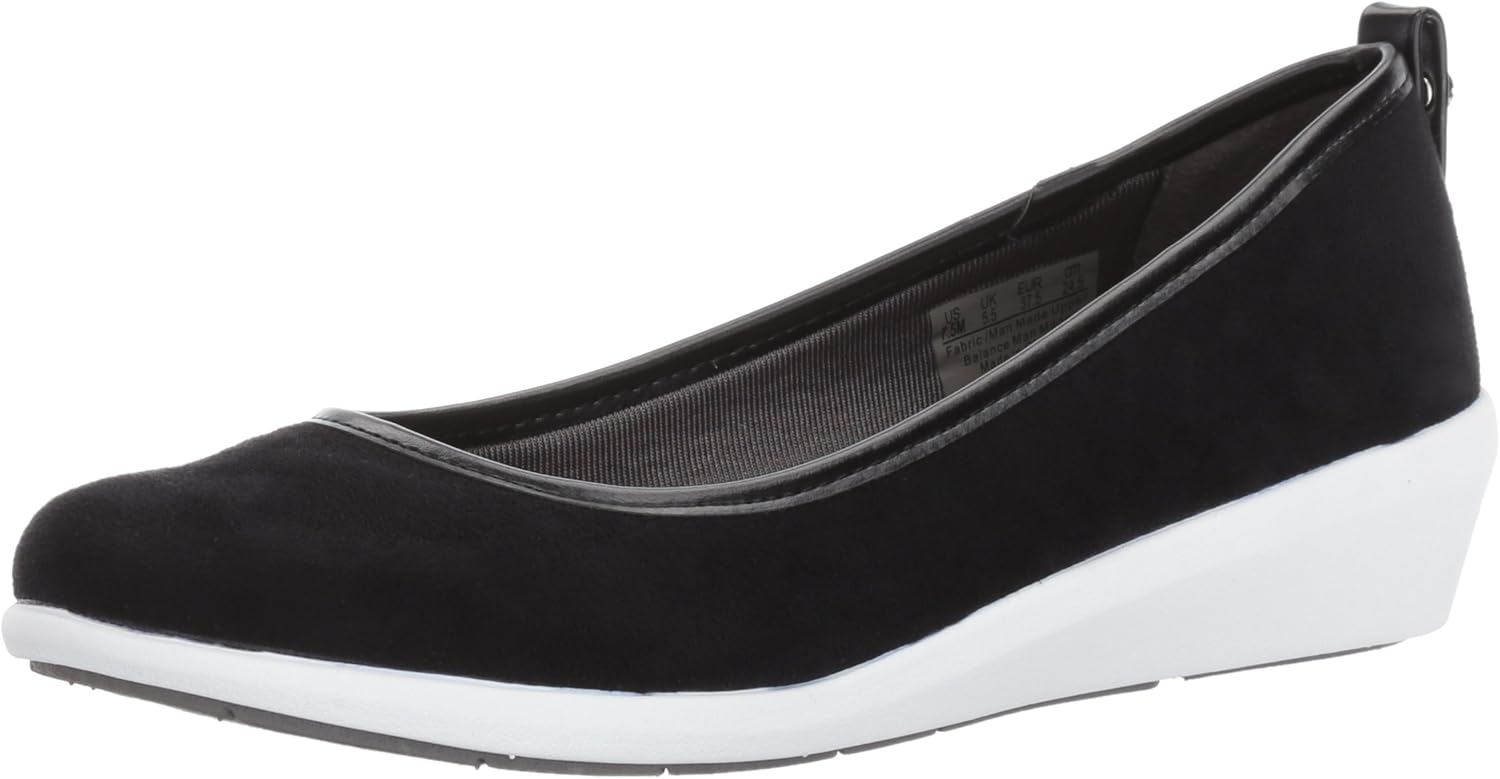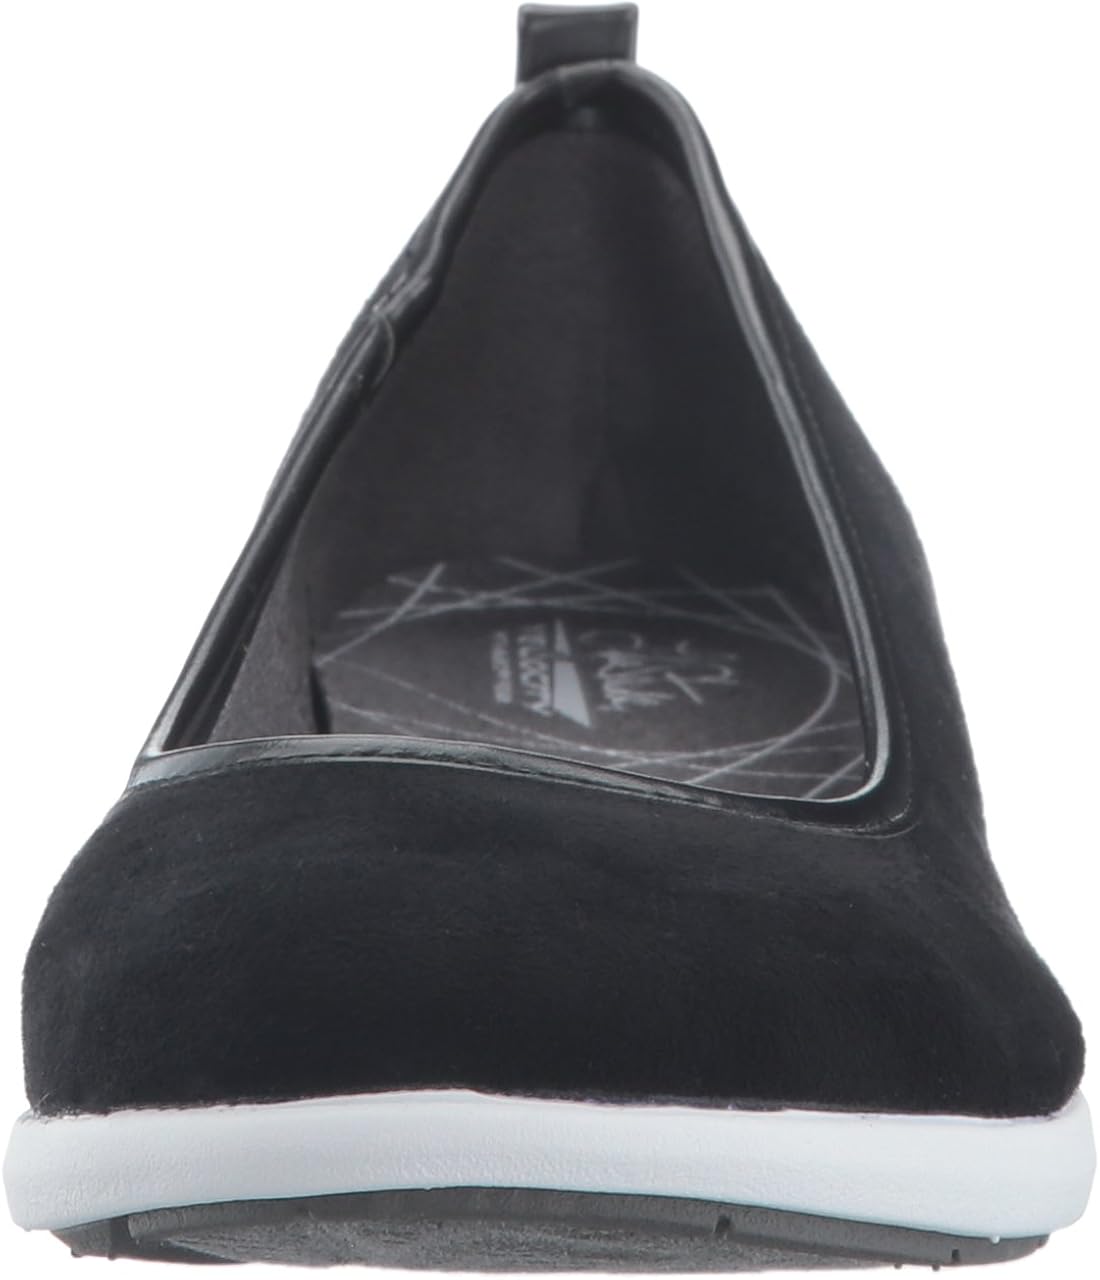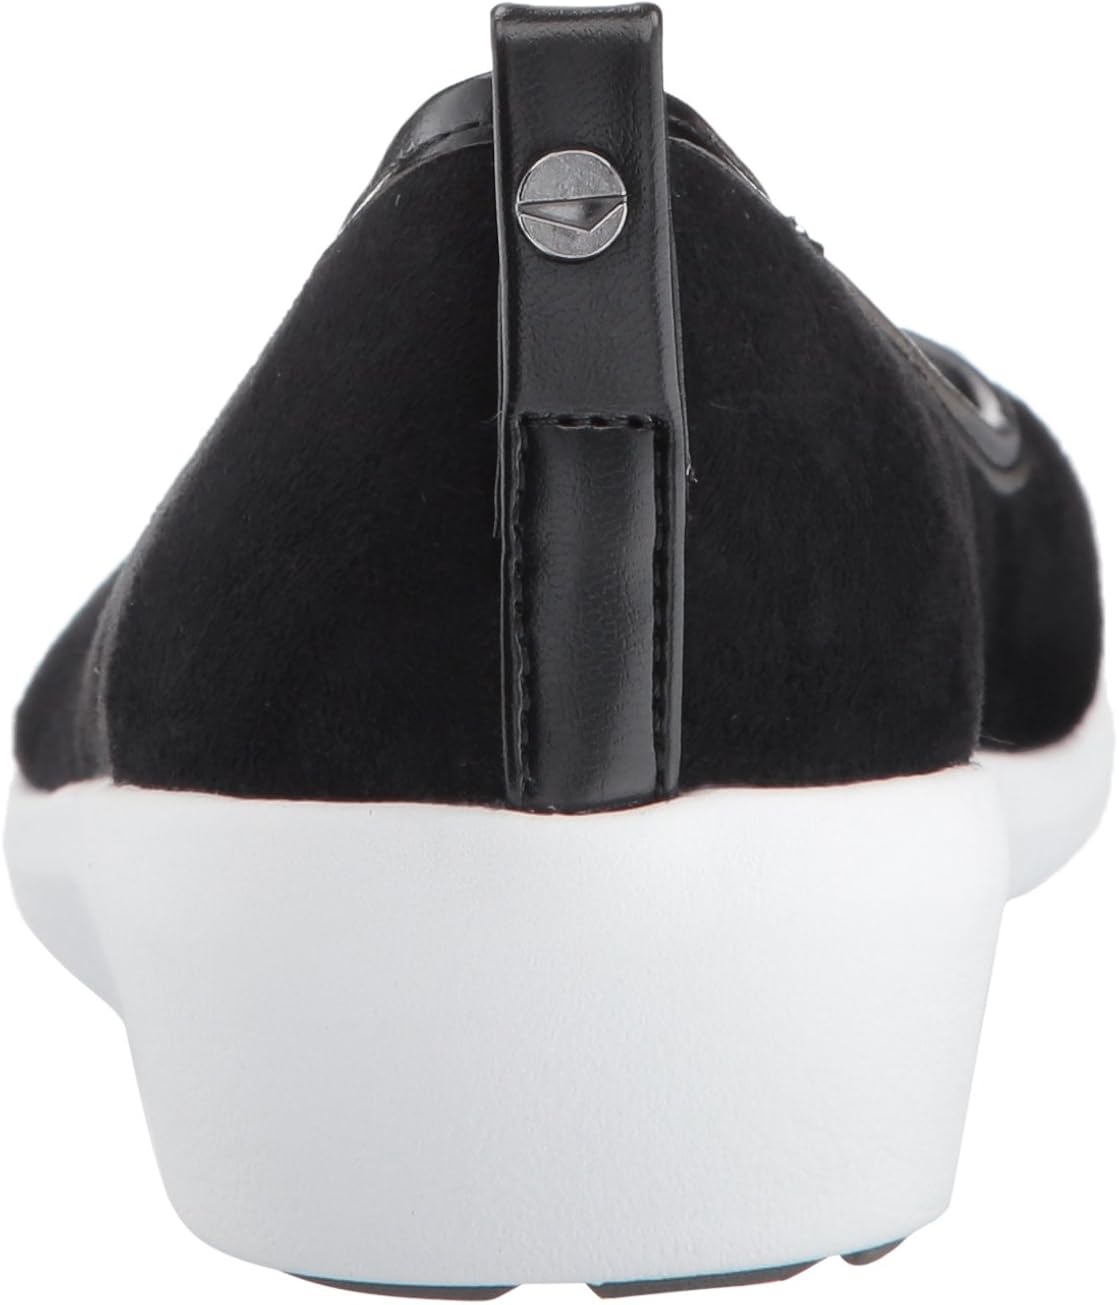
LifeStride Women's Nyce Flat
Category: AMAZON FASHION
Slip on athletic inspired flat From fashion boots to dress shoes to comfortable casuals, LifeStride has you covered with the most current looks and must-have styles. What you want, what you need, what you can't live without. Each season LifeStride delivers on the latest trends with a dynamic attitude and distinctive flair. From the sophisticated appeal of a high-heel dress shoe to the wear-everywhere versatility of a casual boot, LifeStride has the essential looks no wardrobe should be without. When it comes to women's shoes, there's more to LifeStride than meets the eye. What you can't see is the comfort. Soft insoles, smooth linings, and easy-flexing soles provide comfort you can enjoy all day and into the evening. Plus, LifeStride's selection of sizes and widths ensures you'll find the perfect fit. No matter what the looks or details of the moment may be, these are shoes with sought-after styles at the great prices you've grown to love.
Features: 100% Fabric/Synthetic | Imported | Synthetic sole | Heel measures approximately 1.25 inches" | Lifestride sport | Flexible outsole